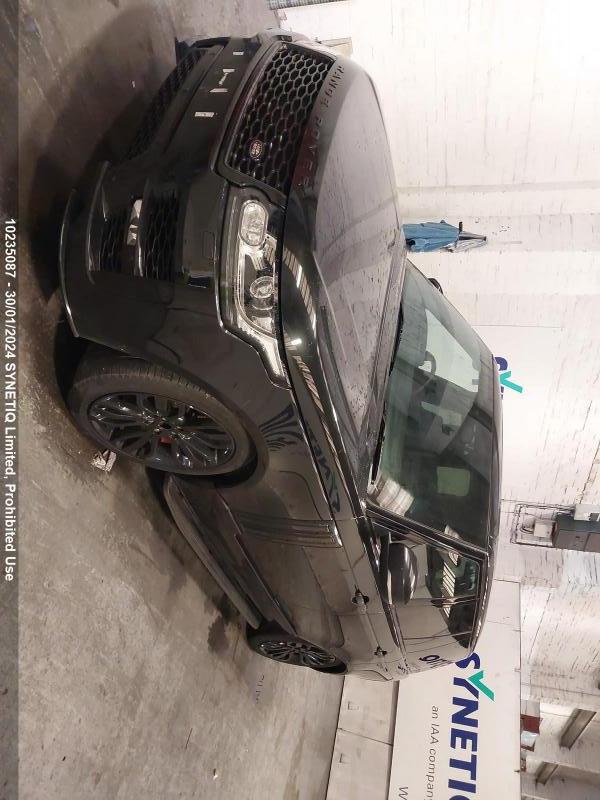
Aucun dommage détecté.
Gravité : aucun